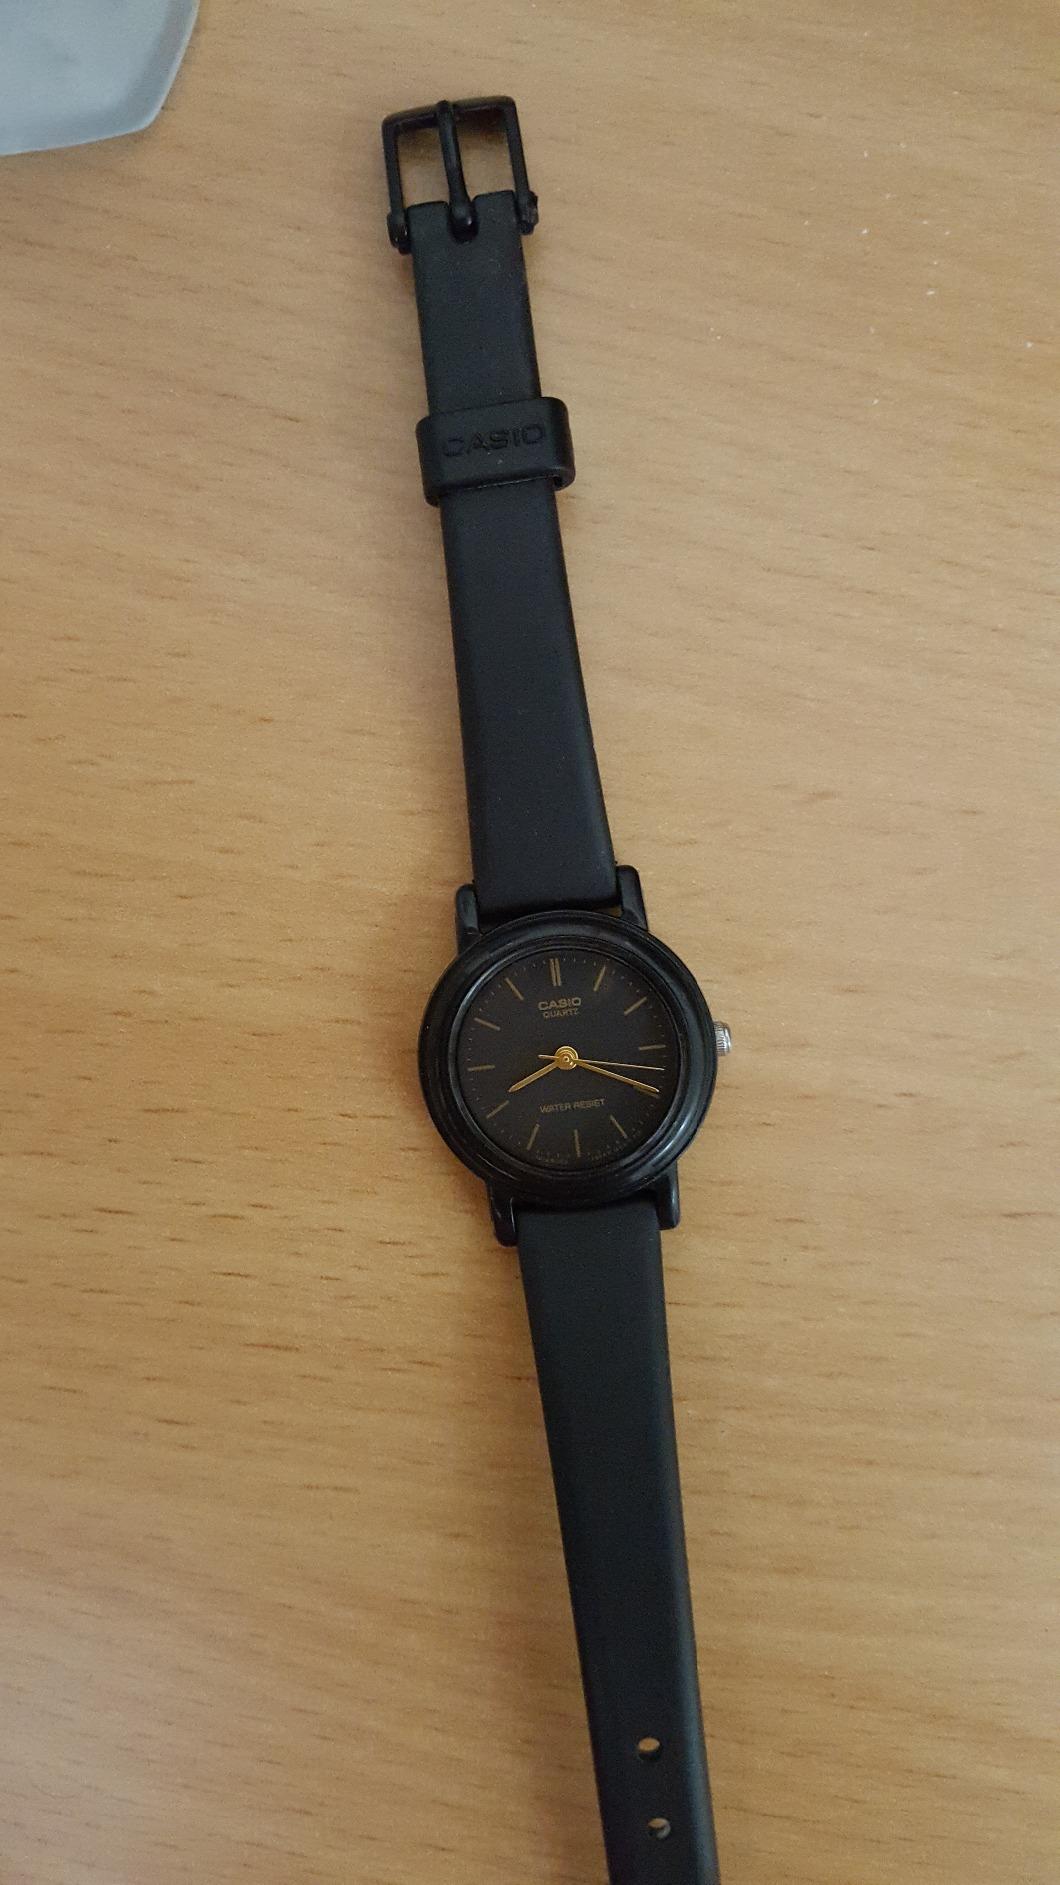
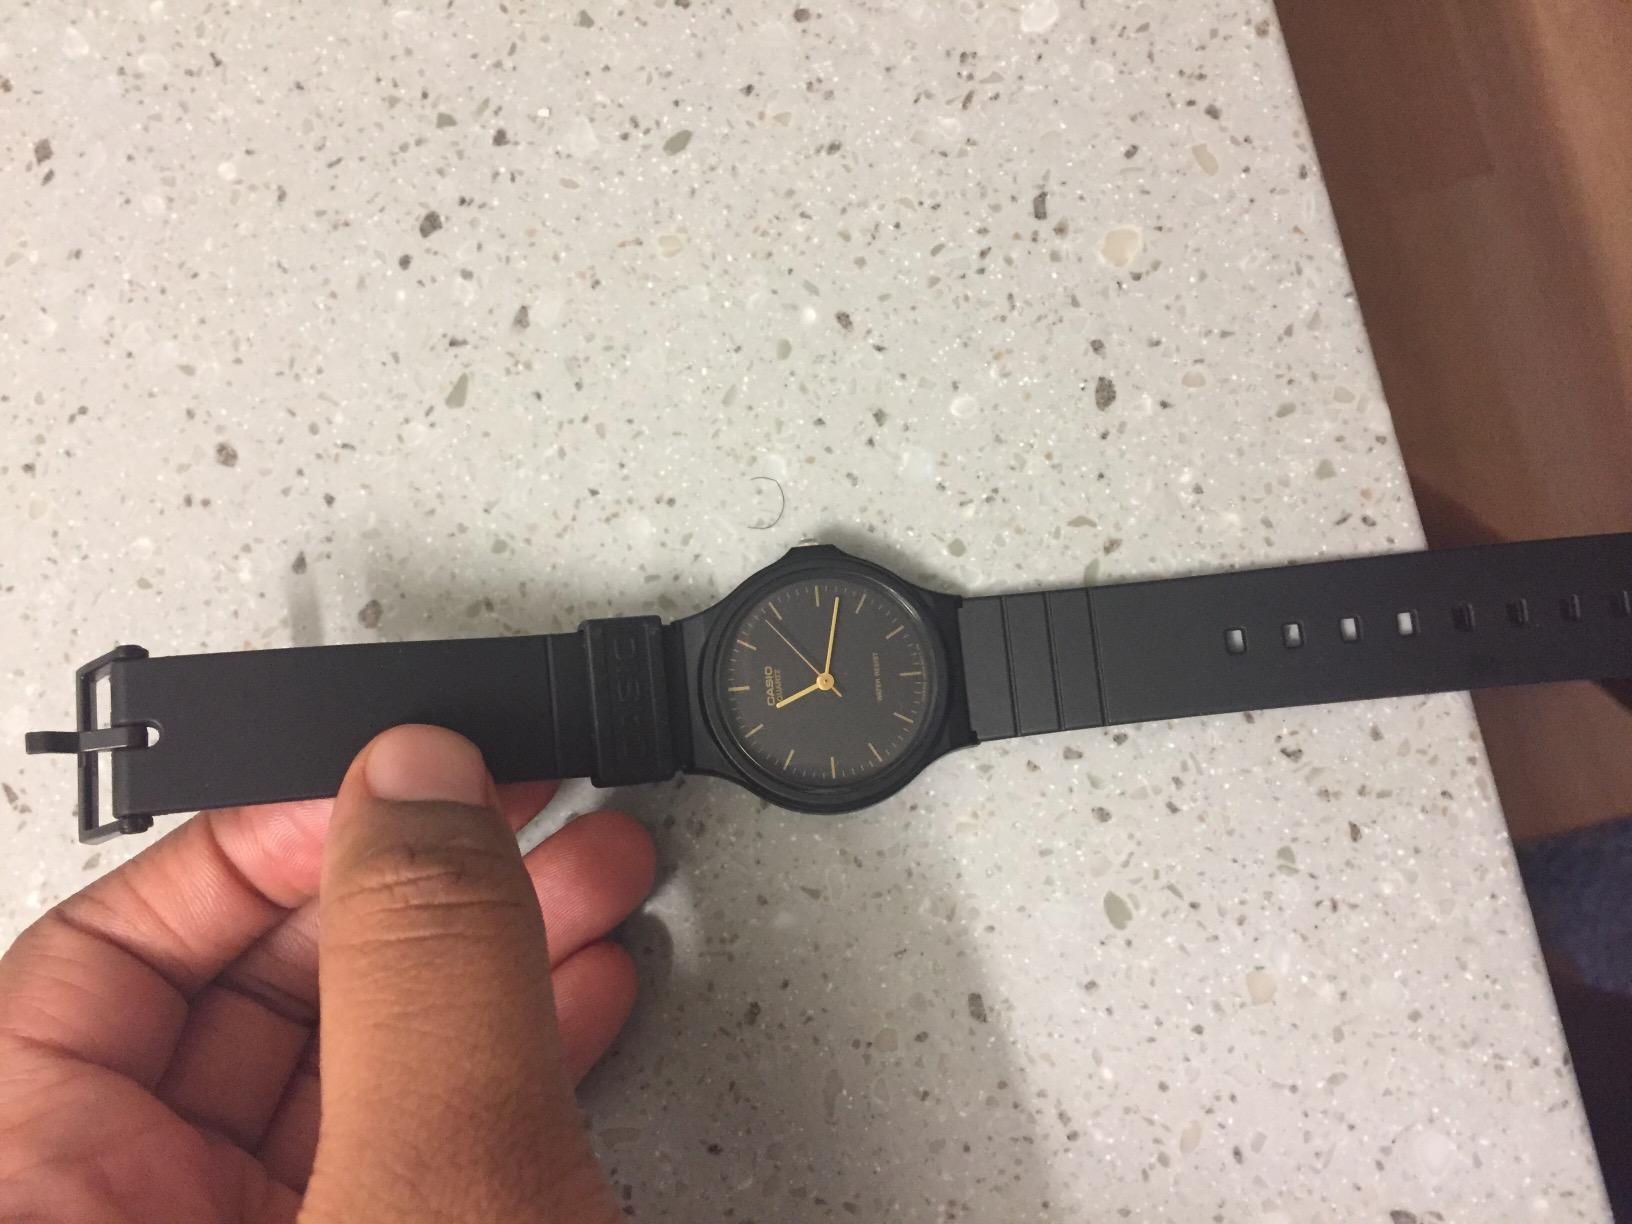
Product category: accessories_watch
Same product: no